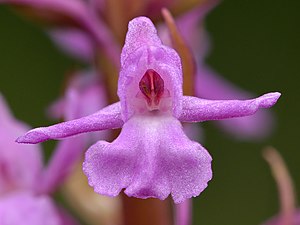
Langakset trådspore / Beskrivelse
Nærbillede af blomst
Langakset trådspore er en 12-50 cm høj orkidé, der er udbredt lokalt i det meste af Europa bortset fra visse sydlige dele. Arten findes desuden i det nordlige Asien. Blomsterne er ensfarvet rødlilla og forsynet med en meget lang, bøjet, trådformet spore.